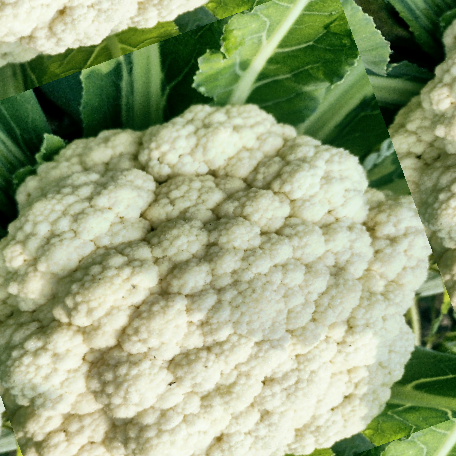
Label: Disease Free